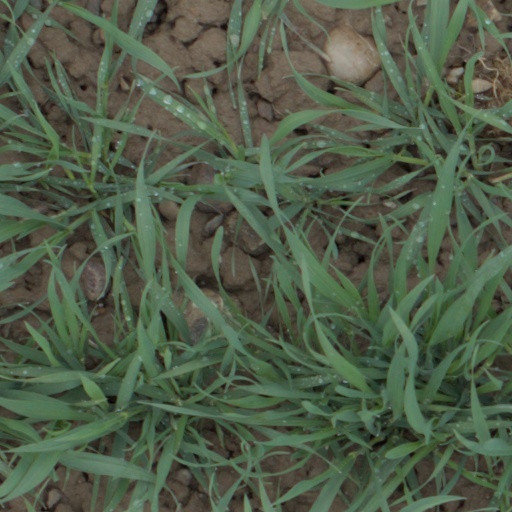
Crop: wheat